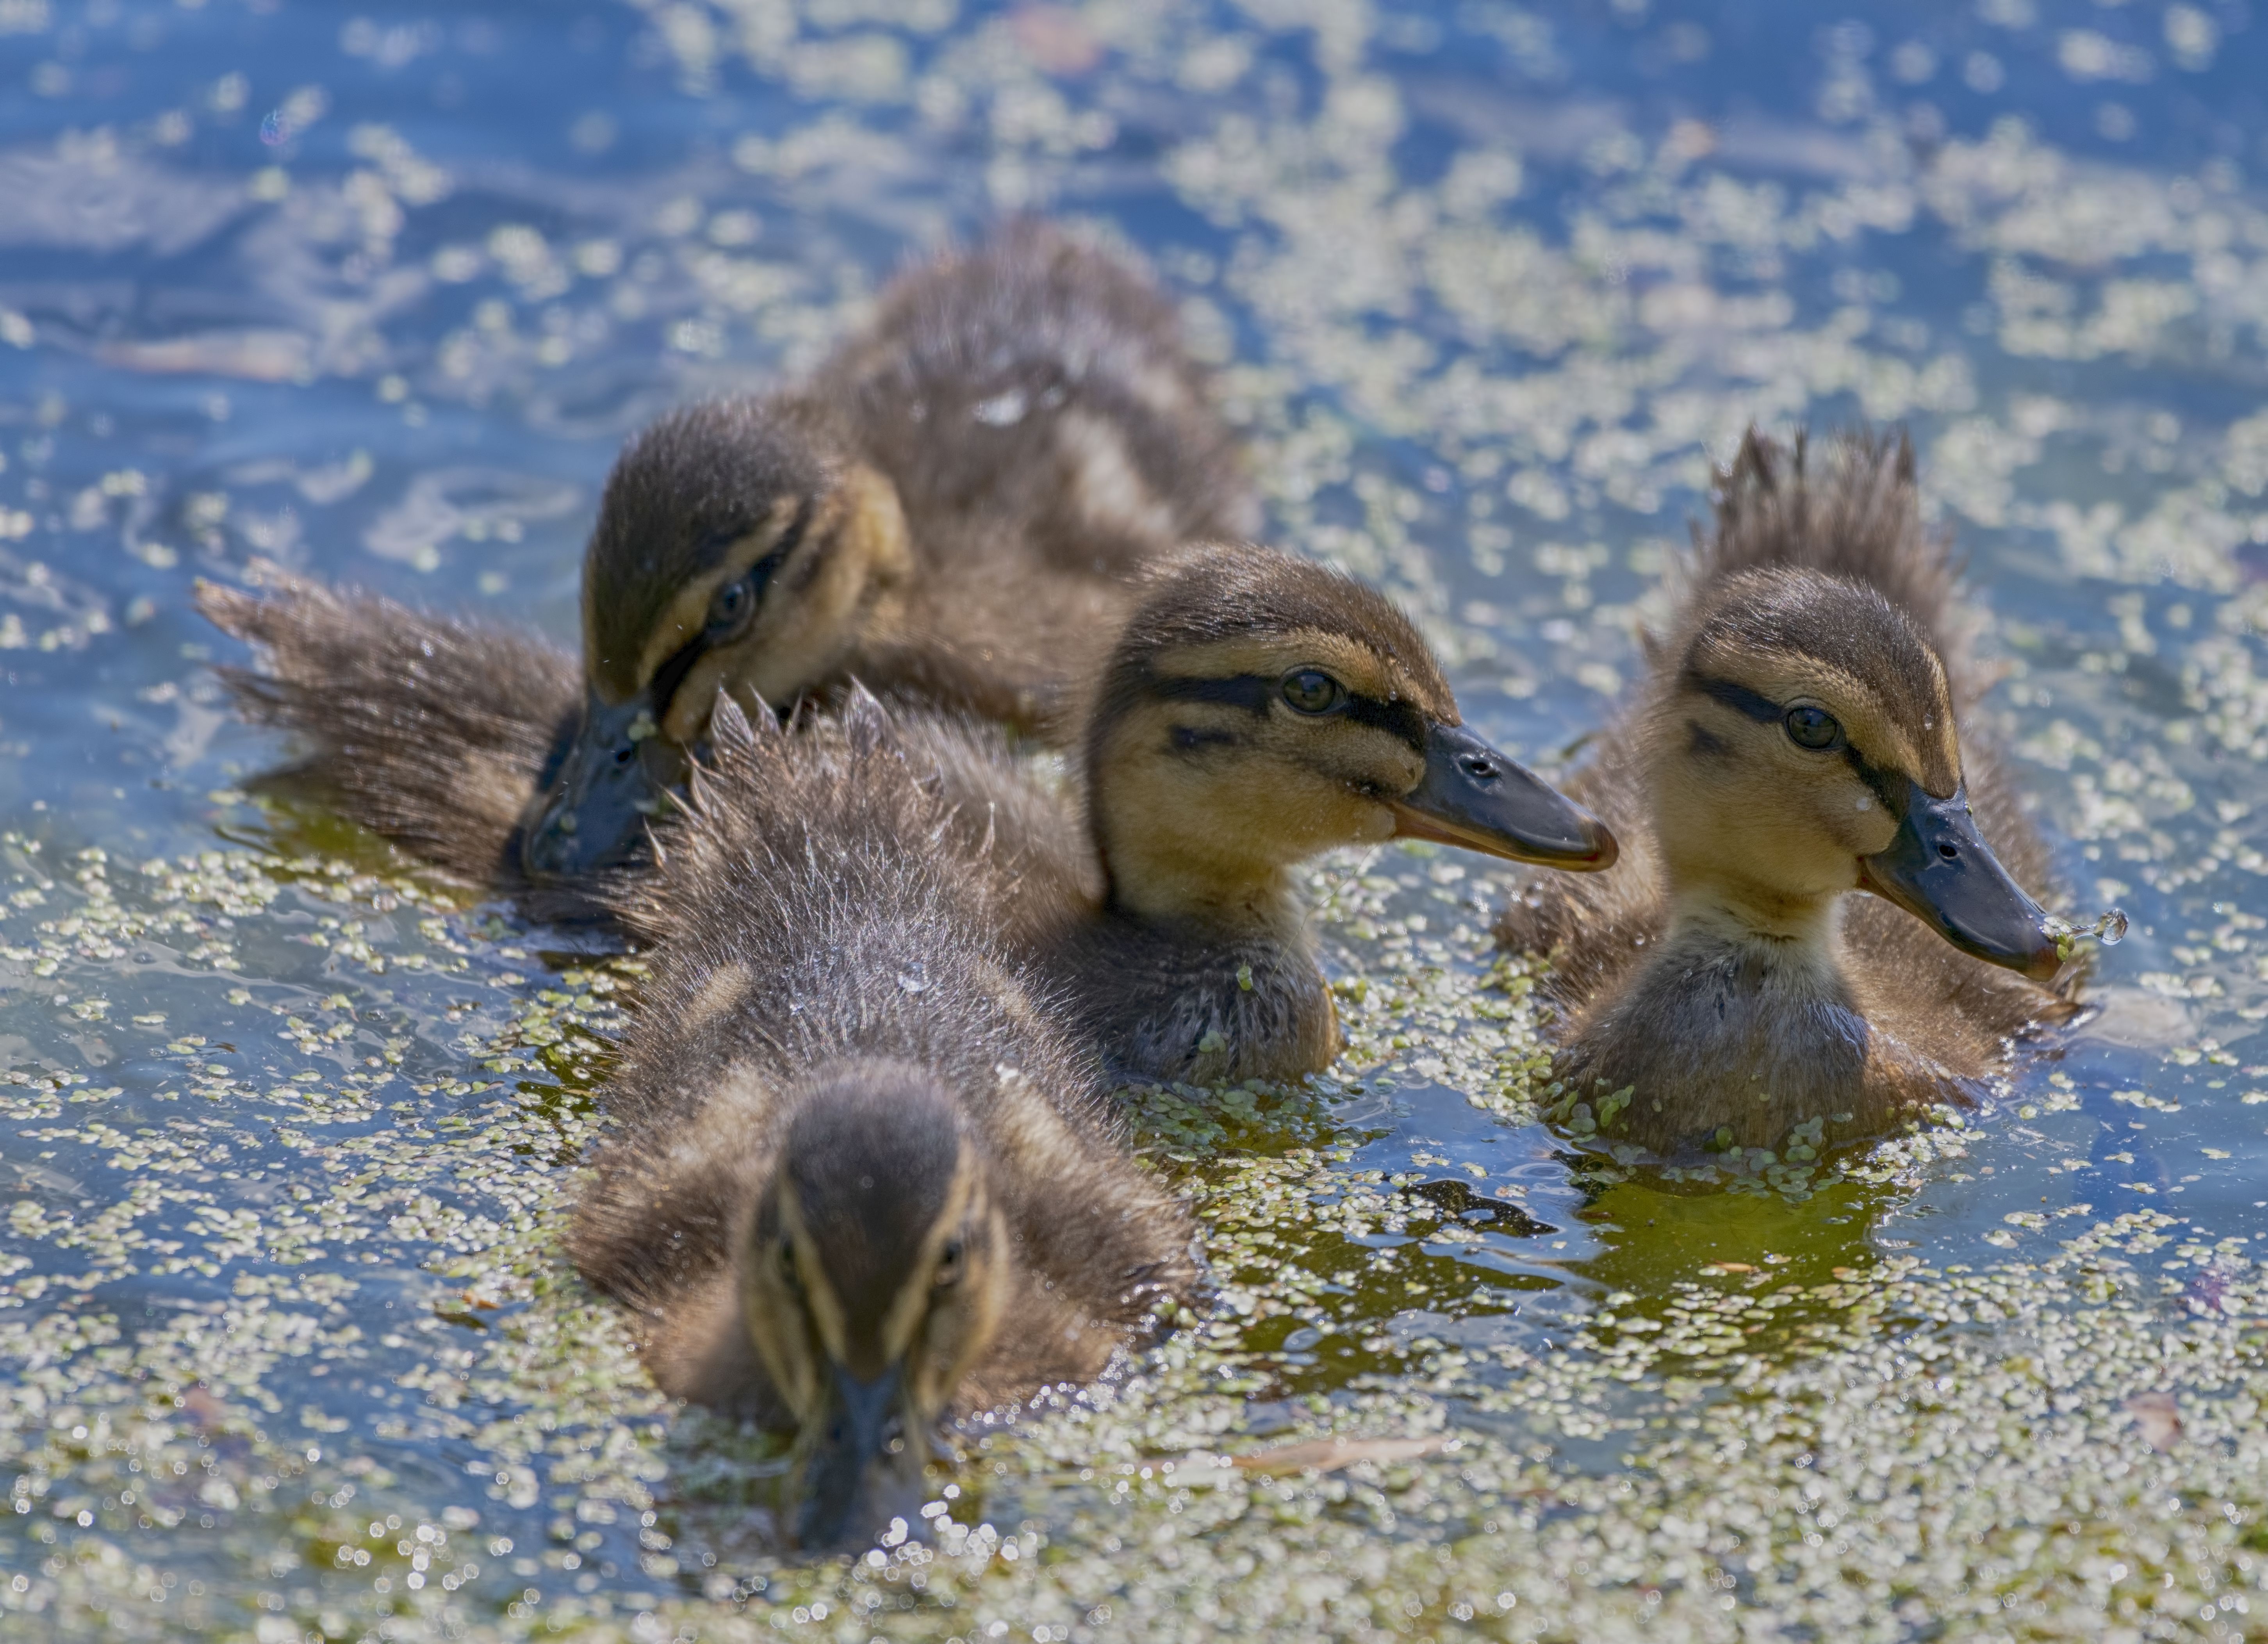
Beauty Of Wildlife.
An image of a bunch of ducklings looking awesome with their greyish feathers shining in the sunlight, with sparkly water in the background.
An image taken as a close-up shot on a sunny day, featuring ducklings against a very charming, sparkly water background, creating a serene, charming atmosphere of wildlife.
Labels: Animal, Bird, Duck, Nature, Outdoors, Pond, Water, Mallard, Waterfowl, Teal, Anseriformes, Goose, Beak, Ducklings
Camera: NIKON CORPORATION NIKON D850
Lens: 200.0-500.0 mm f/5.6, AF-S Nikkor 200-500mm f/5.6E ED VR
Aperture: F5.6
Exposure: 1/1000 sec
ISO: 160
Focal length: 500.0 mm